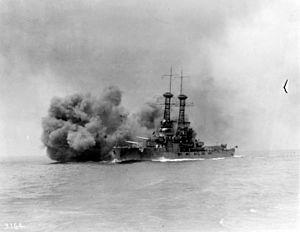
L’USS Delaware (BB-28) est le premier cuirassé dreadnought classe Delaware de la Marine des États-Unis. La quille du navire est posée au chantier naval Newport News Shipbuilding en novembre 1907. Il est lancé en janvier 1909, et mis en service en avril 1910. C'est le sixième navire à être nommé d'après l'État du Delaware. Il est armé de batteries principales de 12 pouces positionné sur ligne médiane du navire, ce qui en fait le cuirassé le plus puissant du monde à l'époque de sa construction. C’est également le premier cuirassé de la marine américaine à être capable de tenir à toute vapeur et à pleine vitesse pendant 24 heures en continu sans avoir de panne.